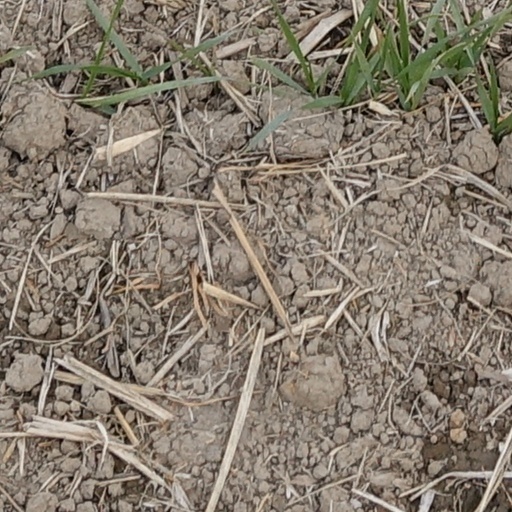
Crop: wheat